Christina Beier

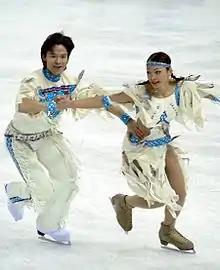
Beier & Beier in 2005.

Christina Beier (born June 9, 1984 in Manila, Philippines) is a Filipino born German former competitive ice dancer. She competed with her brother William Beier. She briefly stopped competing with her brother and competed with partner Tim Giesen for one season. Beier & Beier are four-time (2005–2006, 2008, 2010) German national champions.